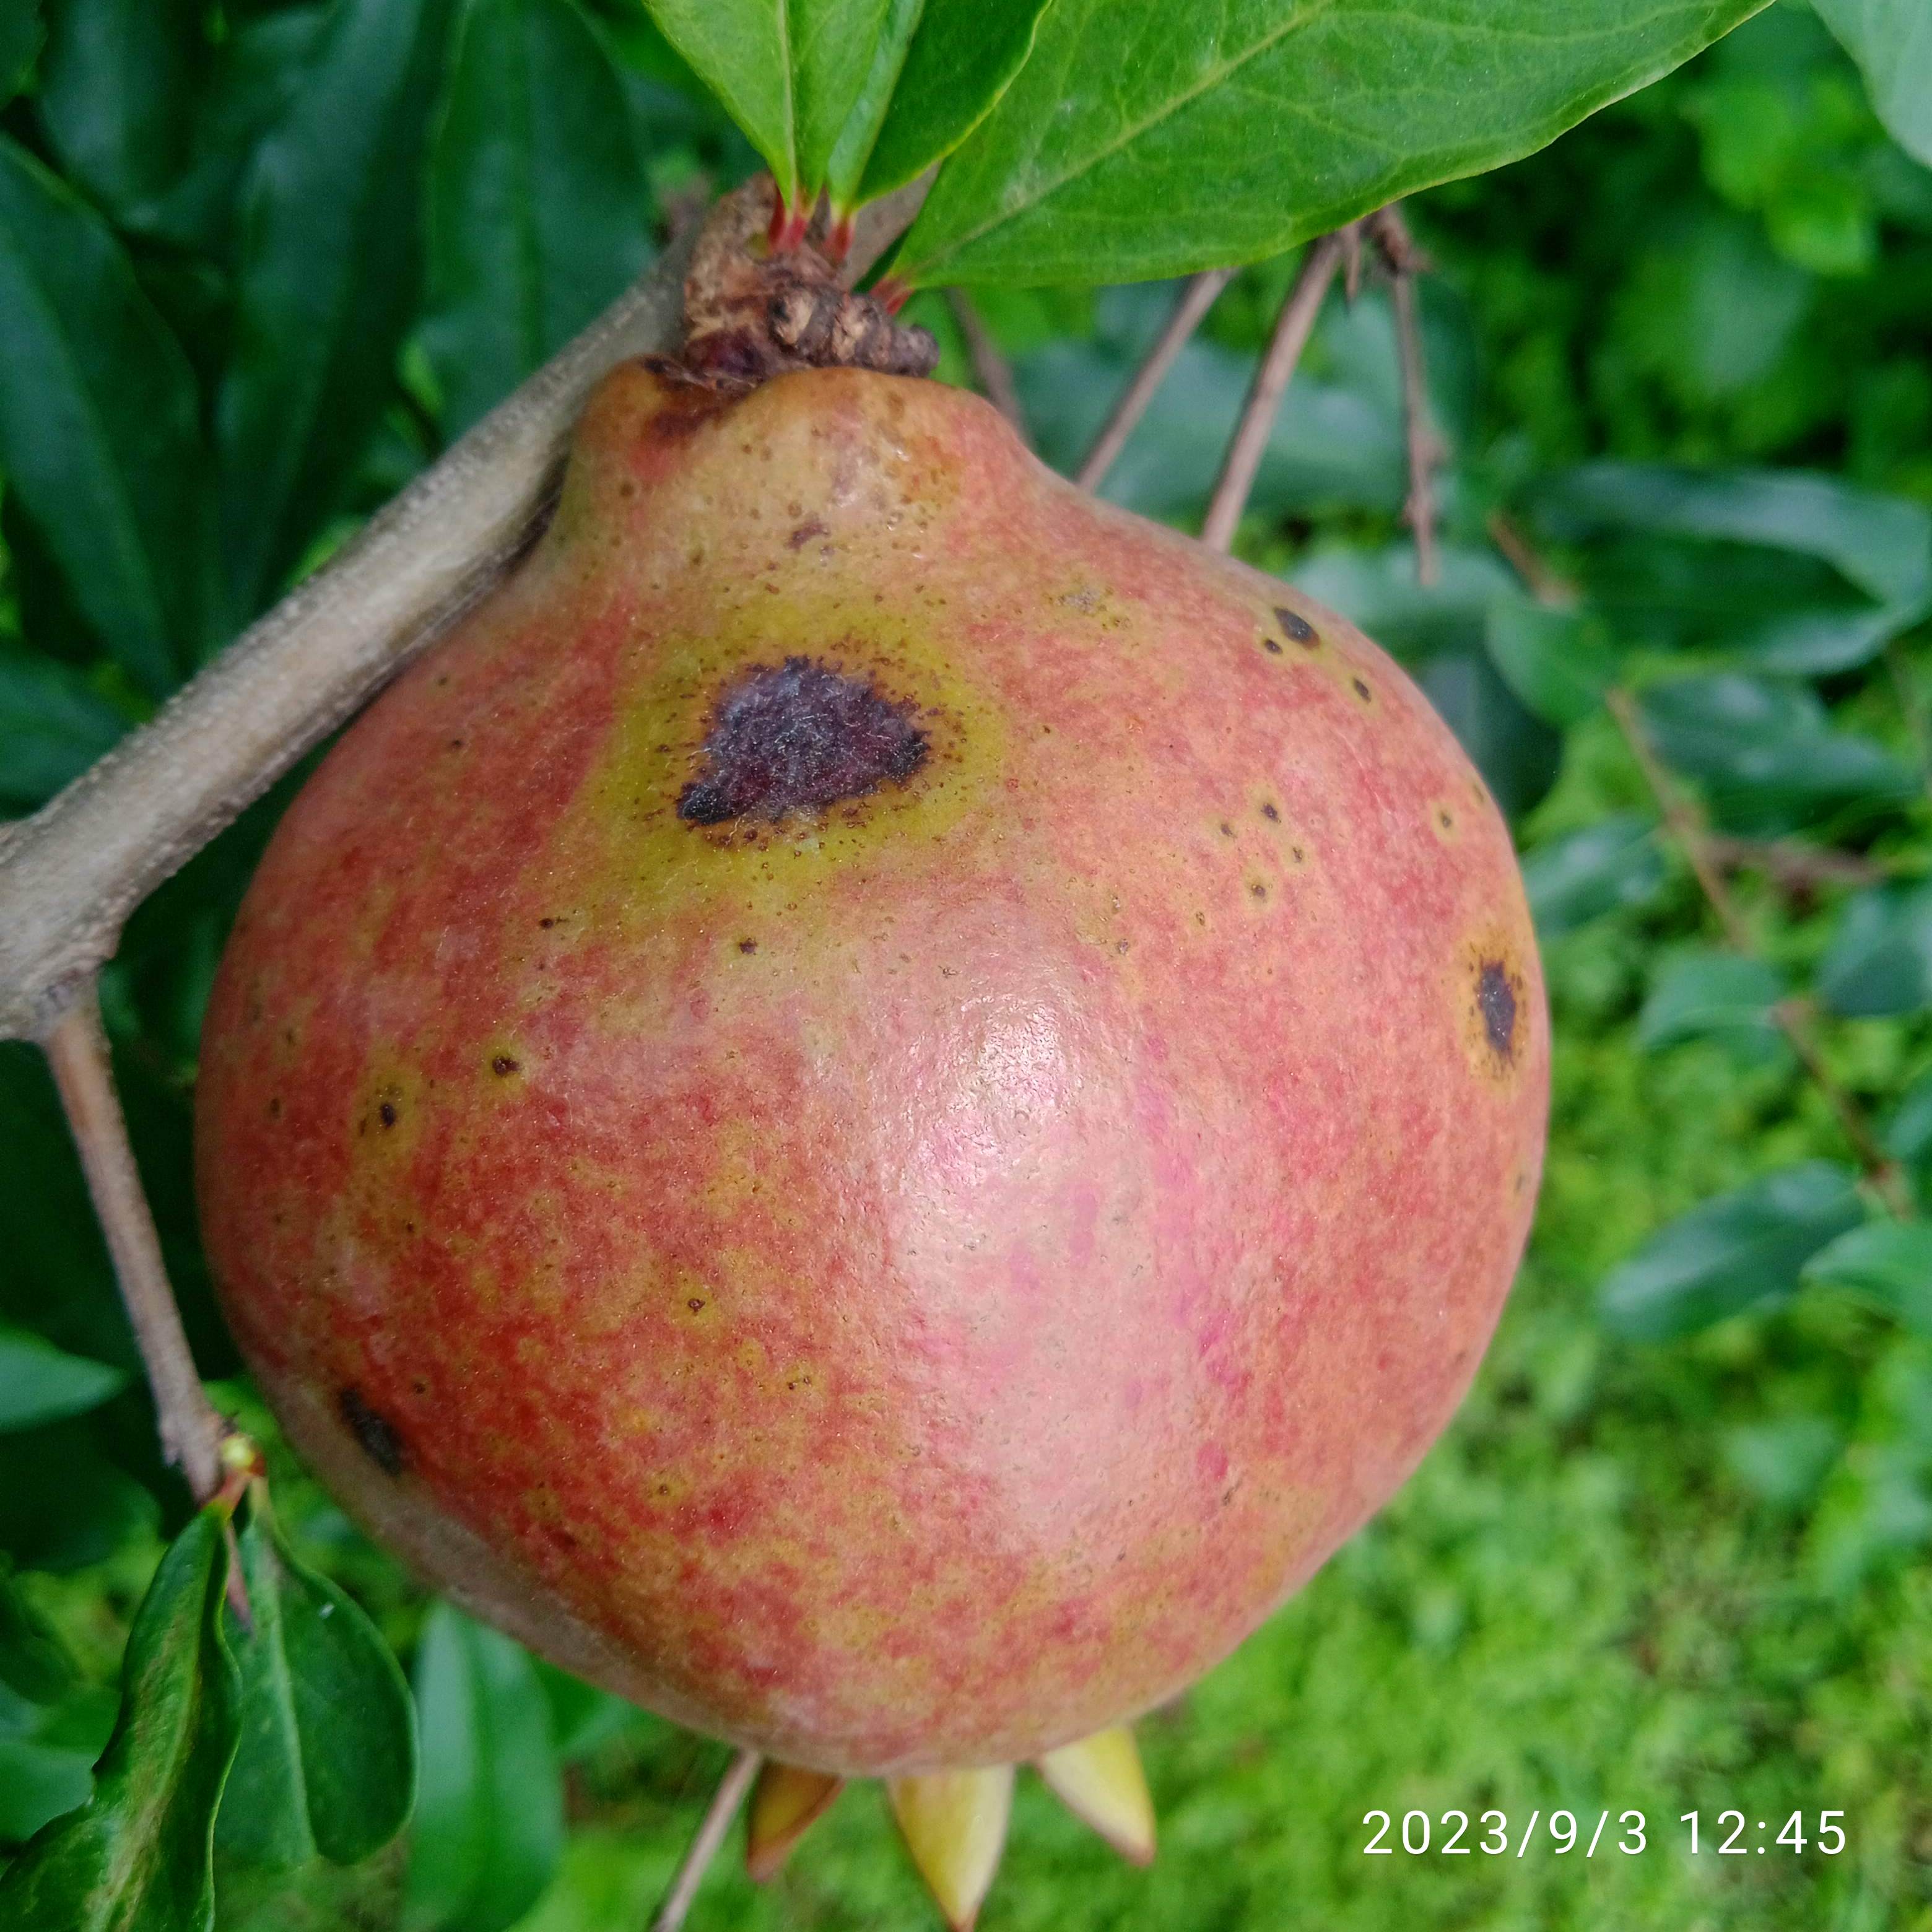
Label: Anthracnose